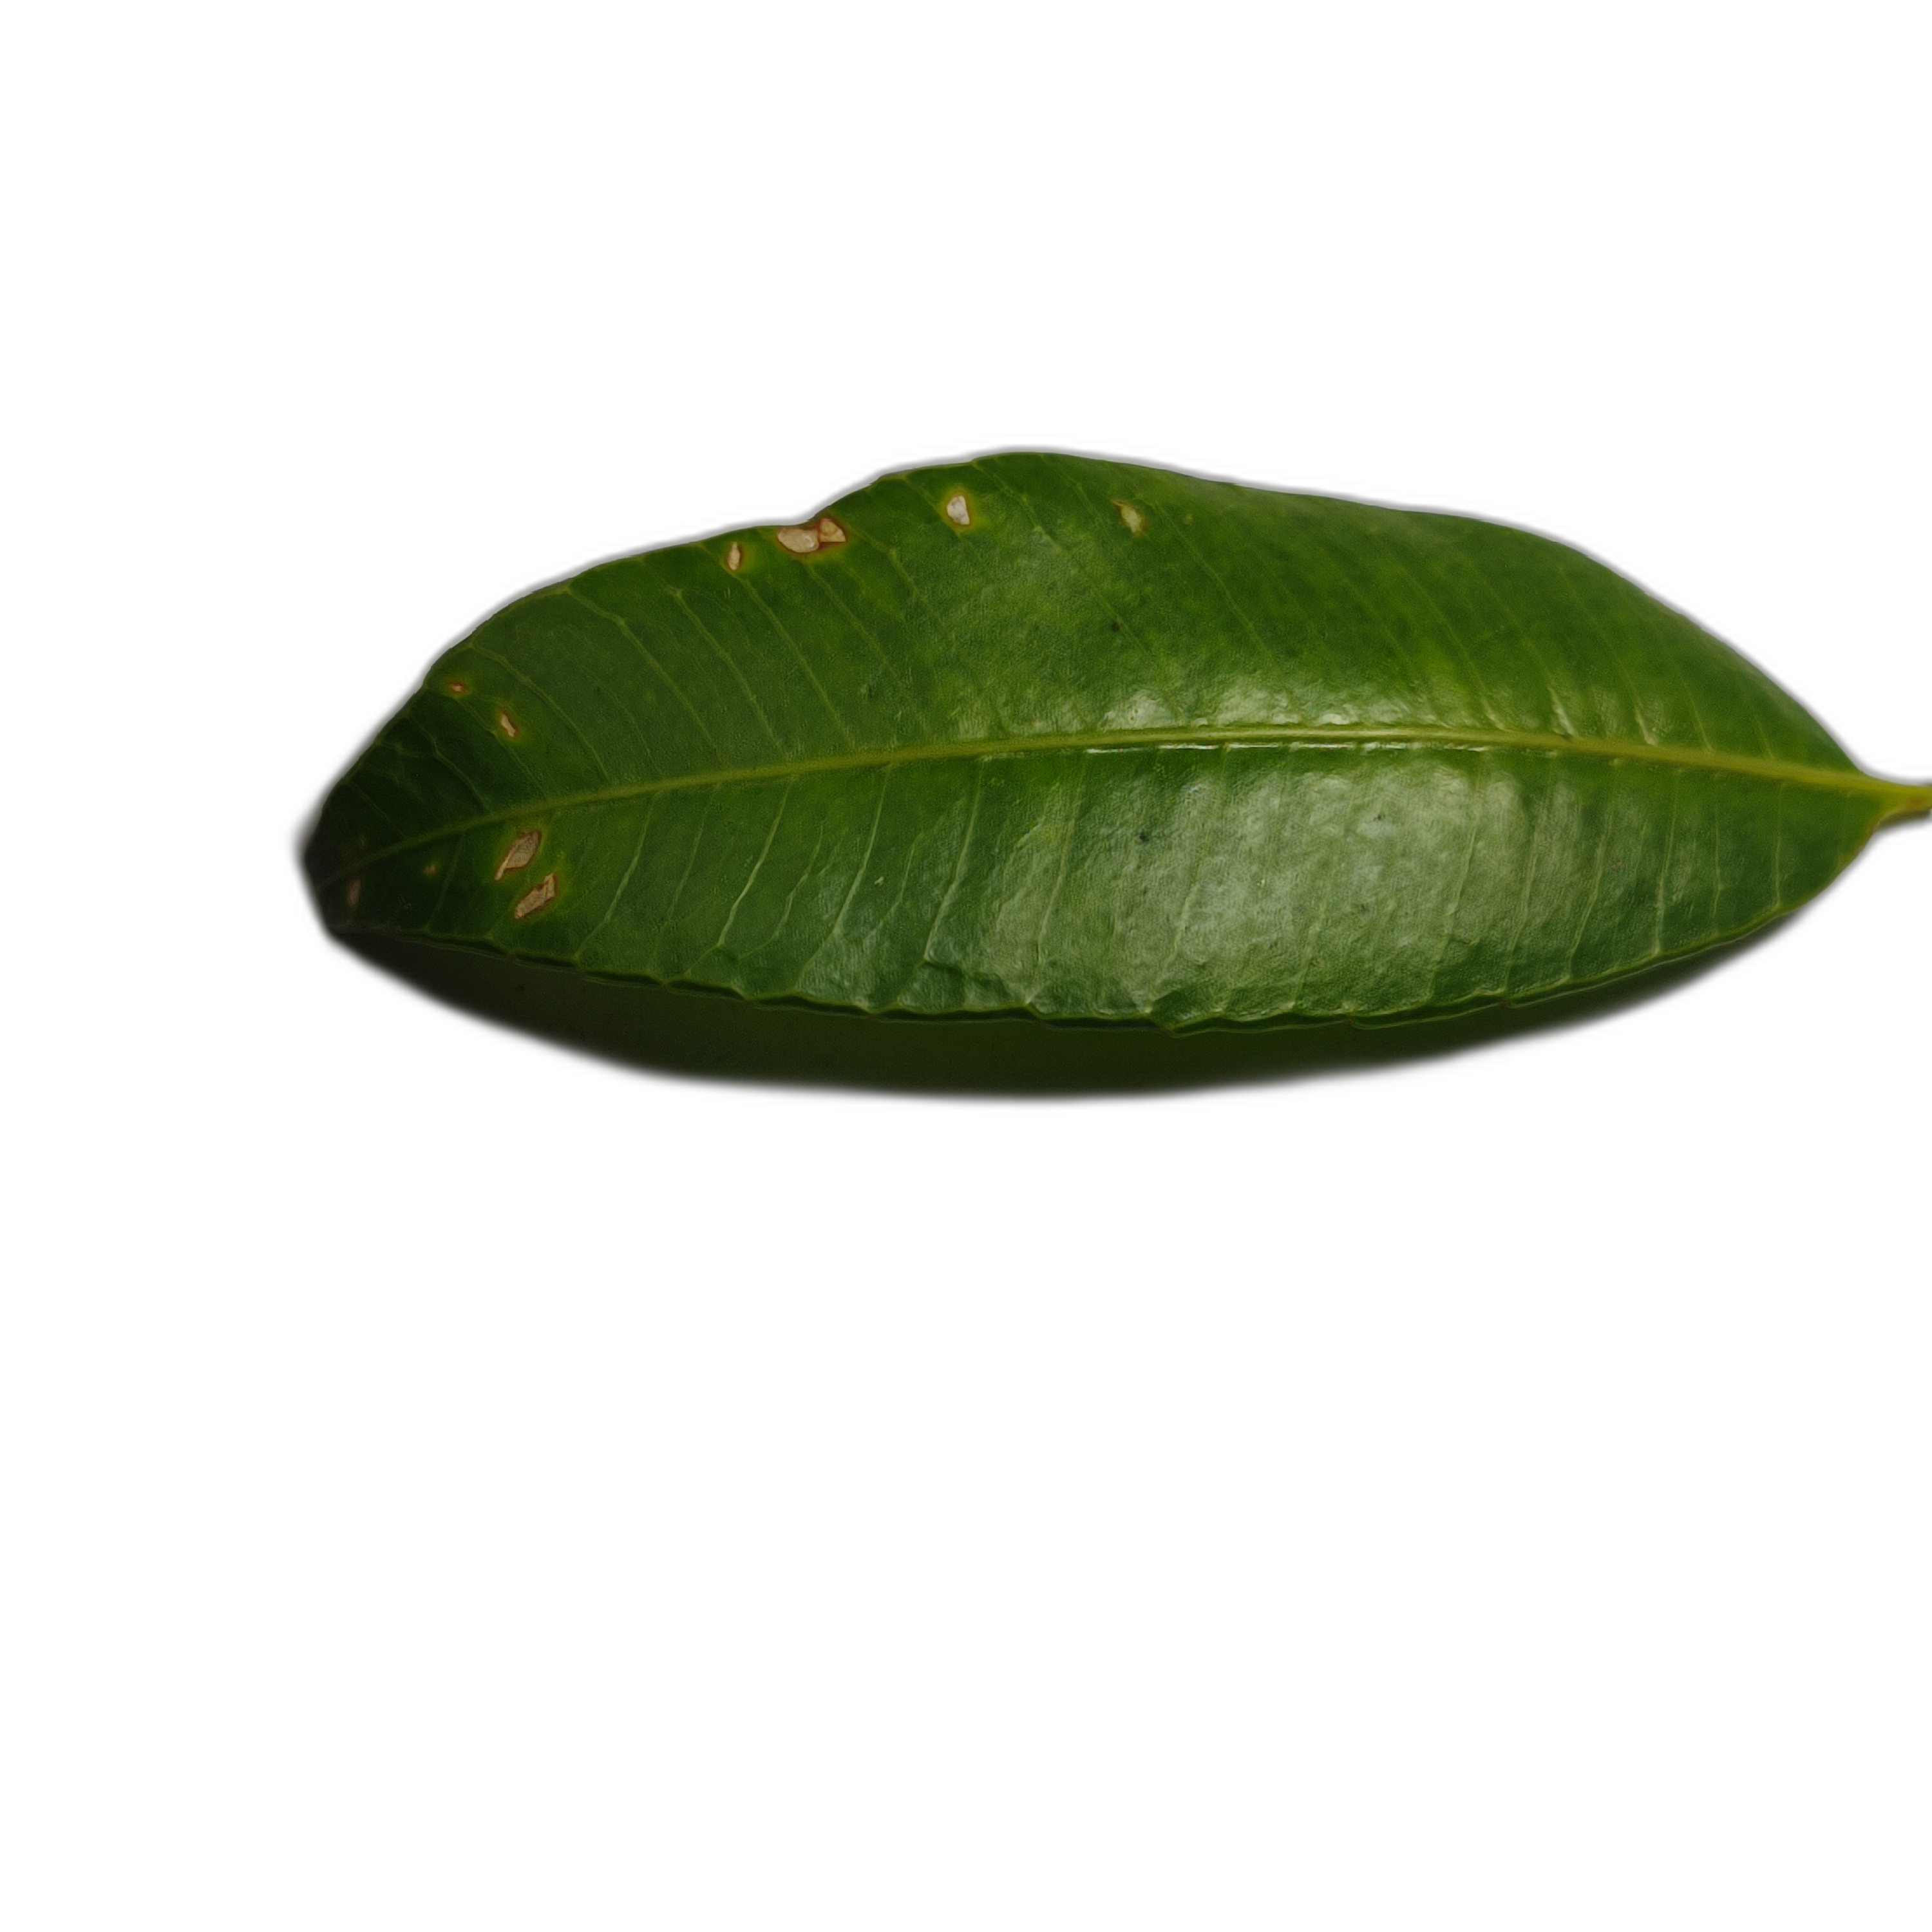
Label: healthy